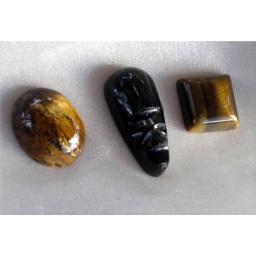
Iron cat's eye on the left, green tiger eye in the middle, and yellow cats eye on the right.